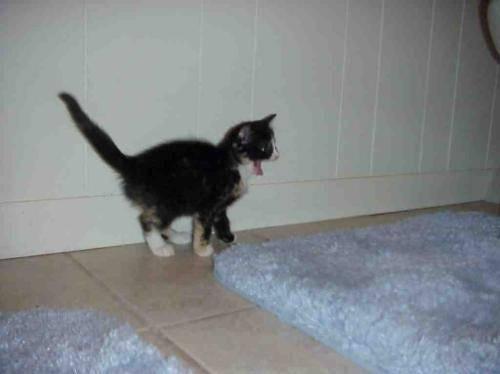
cat